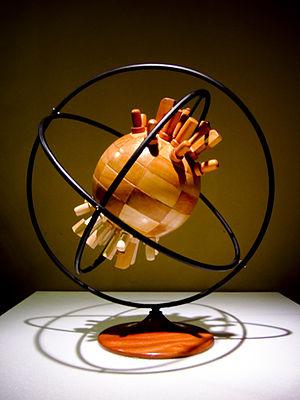
L'Olympiade d'échecs de 1996 est une compétition mondiale par équipes et par pays organisée par la FIDE. Les pays s'affrontent sur 4 échiquiers par équipe de 6 joueurs. Les équipes féminines ont 4 joueuses sur 3 échiquiers.